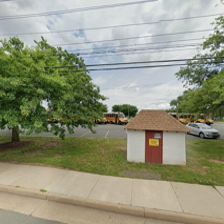
Label: streetView